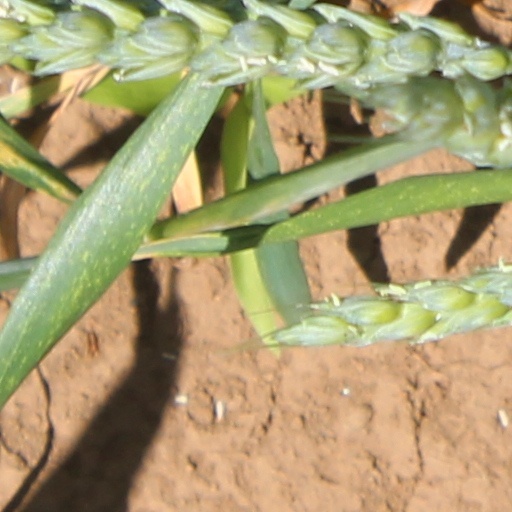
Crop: wheat